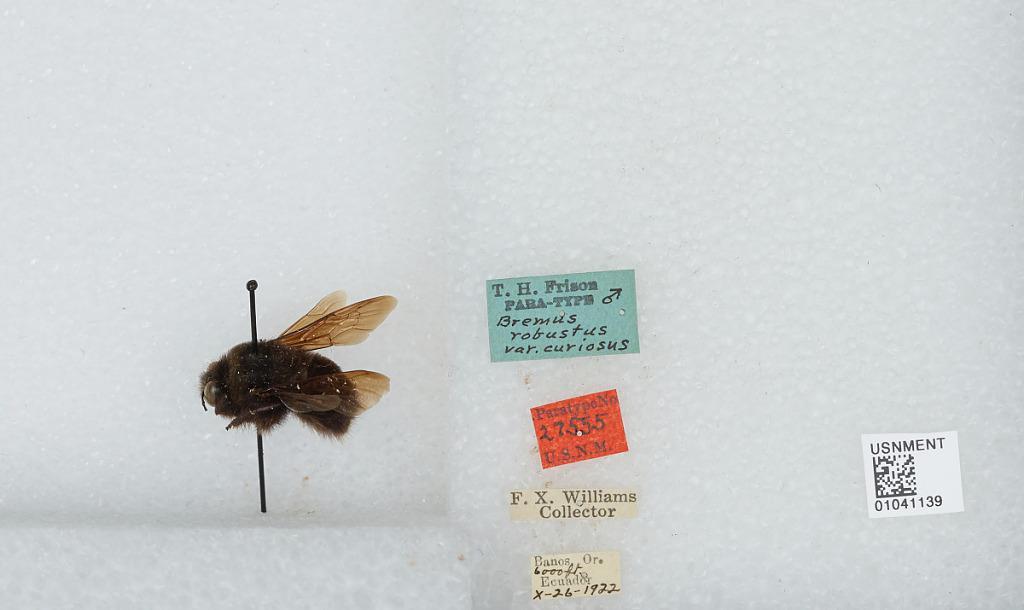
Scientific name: Bombus (Pyrobombus) vogti Franklin
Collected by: F. Williams
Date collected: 1922-10-26
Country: Ecuador
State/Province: Tungurahua
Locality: Banos